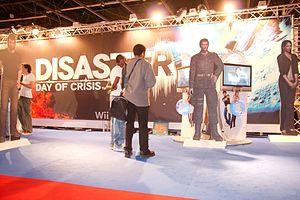
Disaster: Day of Crisis. Festival du jeu vidéo 2008 (Paris, France).
Disaster: Day of Crisis est un jeu vidéo développé par Monolith Soft et édité par Nintendo.